Serbian Academy of Sciences and Arts

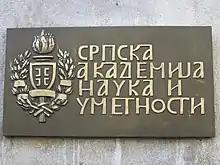
SANU logo

From 1909 till 1952 Serbian Academy of Science and Arts Building was located at 15 Brankova Street. This building was demolished in 1963. After that the Academy was moved to 35 Knez Mihailova Street, in a magnificent building in the city centre, where it has remained up to now. Serbian Academy of Science and Arts (SASA), the highest scientific institution in Serbia, has been decorating Knez Mihailova Street for almost one century, bringing the spirit of French decorations and Art Nouveau in the architecture of Belgrade.